Israel

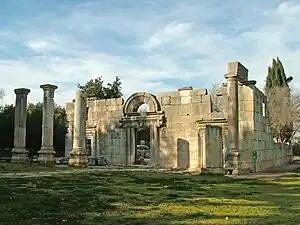
3rd-century Kfar Bar'am synagogue in the Galilee

Early Christianity displaced Roman paganism in the 4th century CE, with Constantine embracing and promoting the Christian religion and Theodosius I making it the state religion. A series of laws were passed that discriminated against Jews and Judaism, and Jews were persecuted by both the church and the authorities. Many Jews had emigrated to flourishing diaspora communities, while locally there was both Christian immigration and local conversion. By the middle of the 5th century, there was a Christian majority. Towards the end of the 5th century, Samaritan revolts erupted, continuing until the late 6th century and resulting in a large decrease in the Samaritan population. After the Sasanian conquest of Jerusalem and the short-lived Jewish revolt against Heraclius in 614 CE, the Byzantine Empire reconsolidated control of the area in 628.